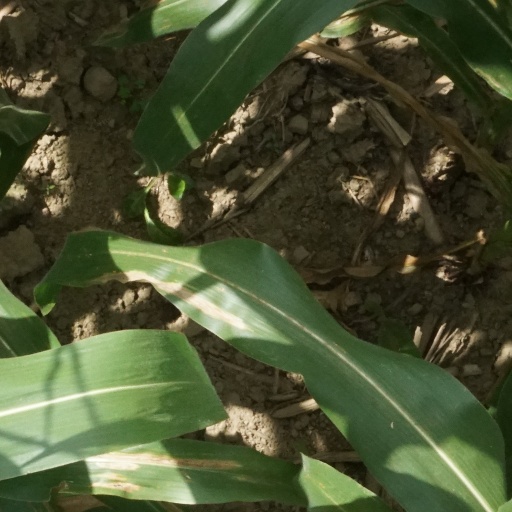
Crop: maize; corn